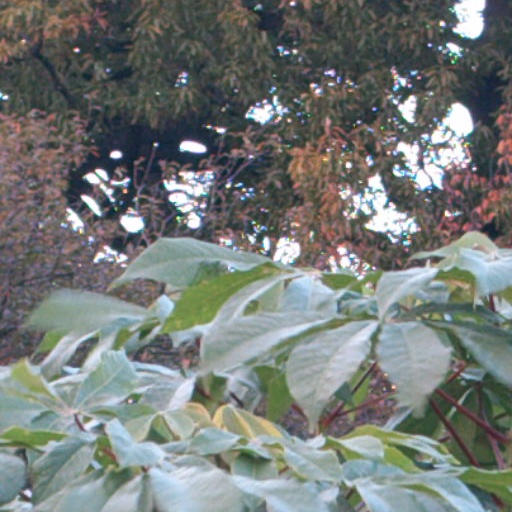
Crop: cassava